Dzelzava Manor

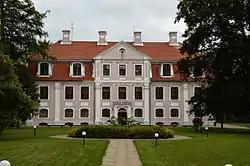

Dzelzava Manor is a manor house in Dzelzava Parish, Madona Municipality in the Vidzeme region of Latvia. It was built in Baroque style and completed in 1767. Damaged by fire in 1905, it was fully restored to its original appearance in 1908 under the guidance of architect Vilhelms Bokslafs. The building currently houses the Dzelzava primary school.